Complete denture occlusion

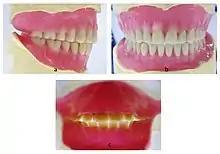
Non-Balanced Occlusion in Full Denture: a. Lateral View; b. Frontal View; c. Postero-anterior View

Mammals have undergone extensive changes in terms of their occlusion over time. A factor which influenced this change was diet. Dietary adjustment from an abrasive to soft diet has made a major difference in function, enabling the human dentition to not work as hard as it was before. As people grow older, they lose their natural dentition due to physiological changes.